Jaunpur Sultanate

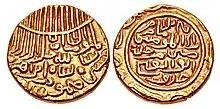
Coinage of Husain Shah. 1458-1479 CE

Mahmud Shah Sharqi was successful in conquering Chunar, but failed to capture Kalpi. He also conducted campaigns against Bengal and Odisha. The monarch of Odisha at that time was the legendary Kapilendra Deva Gajapati. The Odia forces defeated the Jaunpur Sultanate comprehensively. In 1452, he invaded Delhi but was defeated by Bahlul Lodi. Later, he made another attempt to conquer Delhi and marched into Etawah. Finally, he agreed to a treaty which accepted the right of Bahlul Lodi over Shamsabad. But when Bahlul tried to take possession of Shamsabad, he was opposed by the forces of Jaunpur. At this juncture, Mahmud Shah Sharqi died and he was succeeded by his son Bhikhan, who assumed the title of "Muhammad Shah".